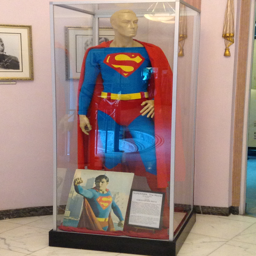
to the left of the entrance was this costume .